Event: Hurricane Matthew
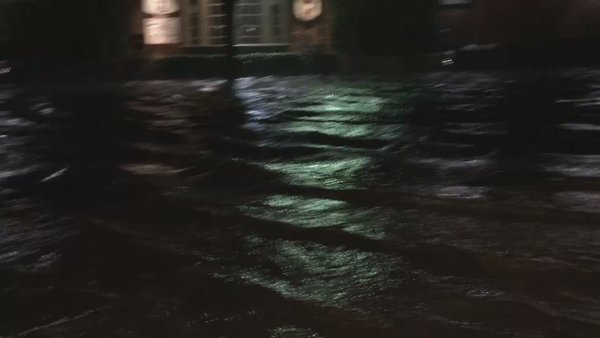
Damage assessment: damage